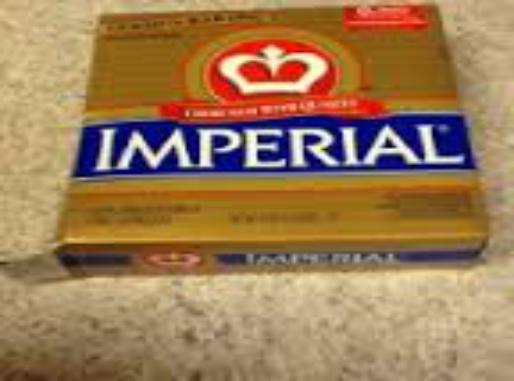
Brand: Imperial Margarine
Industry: Food